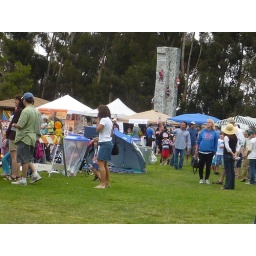
the rock wall towers over the booths